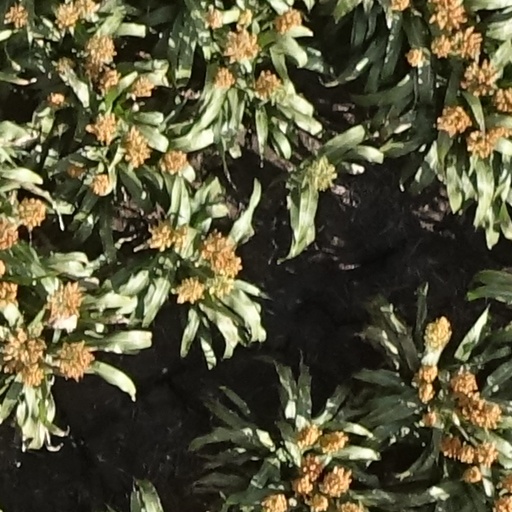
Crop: sorghum